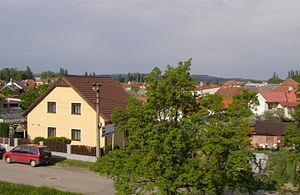
Okříšky est un bourg du district de Třebíč, dans la région de Vysočina, en République tchèque. Sa population s'élevait à 2 058 habitants en 2019.